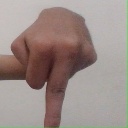
अक्षर: प